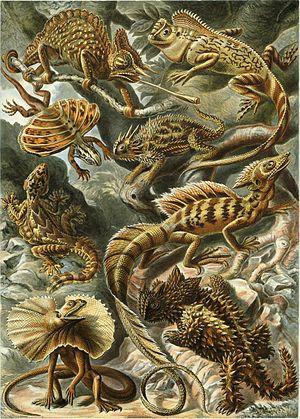
Formes artistiques de la Nature est un livre de lithographies illustratives de sciences naturelles publié par le biologiste allemand Ernst Haeckel.
Gonocephalus chamaeleontinus est une espèce de sauriens de la famille des Agamidae.